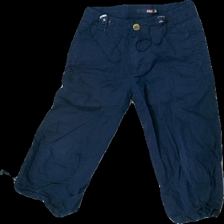
View: front
Type: Trousers
Category: Children
Brand: Not in the list
Brand text on label: Exit
Colors: Blue
Material: 100% cotton
Cut: Regular
Size: 116
Season: All
Price range: <50
Recommended usage: Reuse